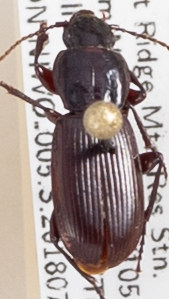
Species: Pterostichus restrictus
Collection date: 2018-07-03
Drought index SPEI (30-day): -0.82
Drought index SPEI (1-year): -0.692
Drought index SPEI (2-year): -0.1